Cecil Hoskins

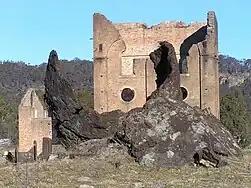
Ruins of the blast furnace blower house, with a 'bosh skull', from one of the blast furnaces, in the foreground

Although the name of Hoskins is commonly associated with Lithgow, the family business started in Sydney and many of Hoskins' family lived there. The original businesses of Hoskins Iron and Steel, the pipe manufacturing plants at Ultimo and Rhodes, were still operating there during the 1920s.